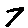
Label: 7